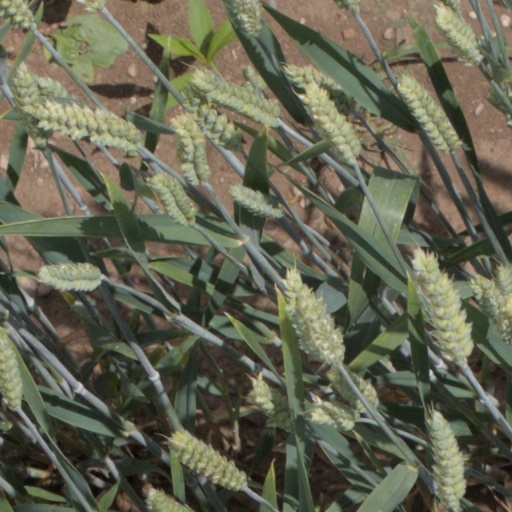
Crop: wheat